In aller Freundschaft

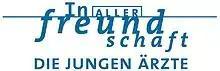

In July 2014, the MDR announced the production of a spin-off named "" - ("In All Friendship - The Young Doctors"). The series focuses on Dr. Niklas Ahrend, who at the beginning of the series accepts a senior physician's office at the Johannes-Thal-Klinikum in Erfurt, leaving the Sachsenklinik and five assistants. The production of 42 episodes took place since autumn 2014, the weekly broadcast on Thursday evenings began on 22 January 2015 at "Das Erste".